Monument to the Dead of World War II

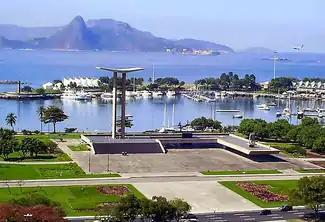
Panorama of the monument, Glória neighbourhood, Rio de Janeiro, Brazil.

The below grade mausoleum holds the remains of 467 servicemen of the Brazilian Expeditionary Force who died in action in Italy during World War II. They were buried at the Brazilian Military Cemetery of Pistoia in Tuscany, Italy, until they were repatriated in 1960. The Tuscan site now honors the servicemen with the "Brazilian Monument and Tomb of the Unknown Soldier of World War II", designed by Olavo Redig de Campos.